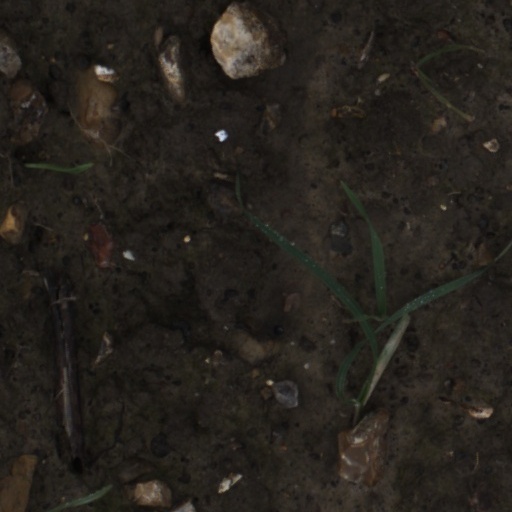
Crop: wheat